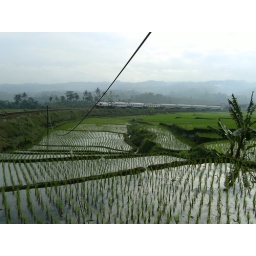
in the blue sky and green....